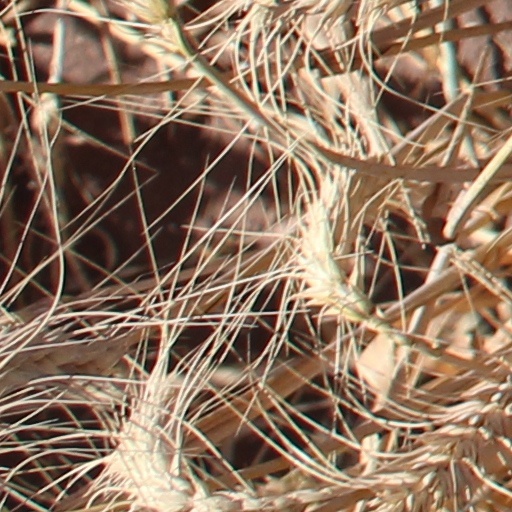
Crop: wheat